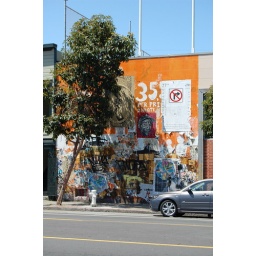
That wall of street art over there.